Oerlinghausen

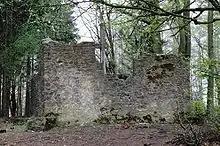
"Hünenkapelle", old church in Oerlinghausen.

First mentioned in documents in 1036, the town became a city in 1926 by authority of the Land of Lippe. In 1969 the city was expanded with the addition of Helpup, Währentrup and Lipperreihe as part of the "Gebietsreform" movement.